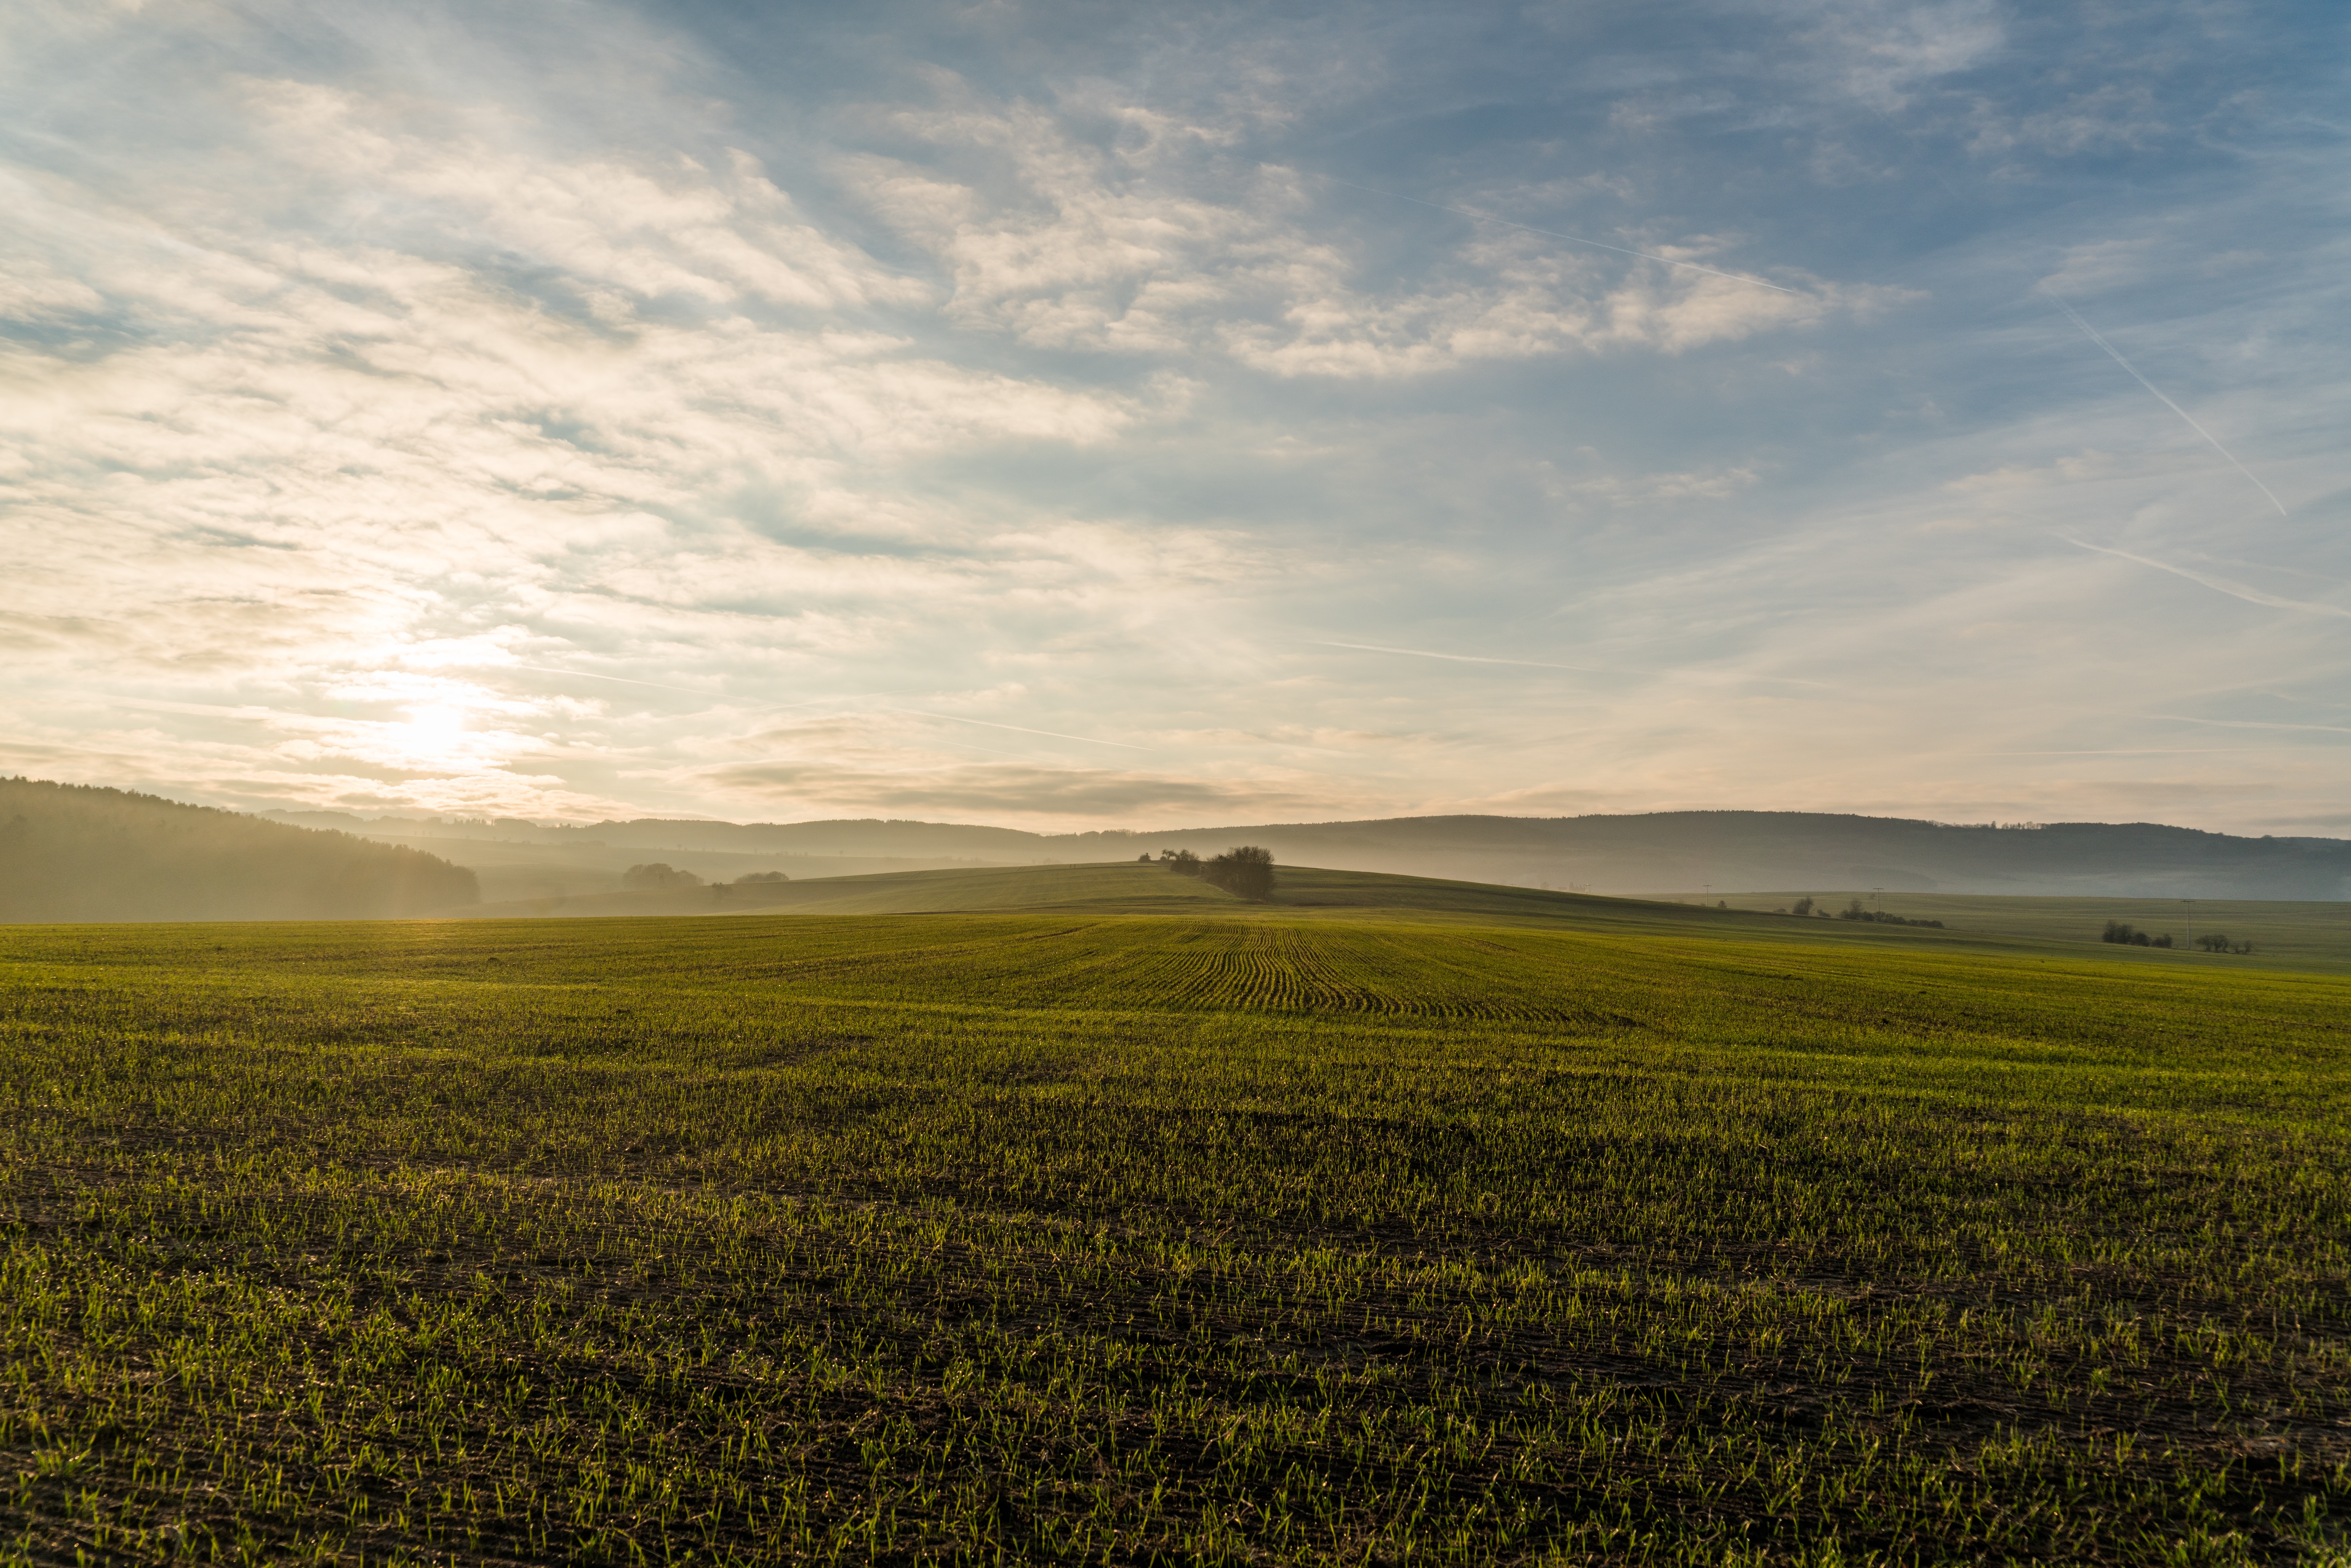
landscape, tree, nature, grass, horizon, cloud, sky, sun, sunrise, sunset, field, meadow, prairie, sunlight, morning, hill, dawn, crop, agriculture, plain, grassland, plateau, habitat, ecosystem, steppe, rural area, spacious, natural environment, atmospheric phenomenon, grass family